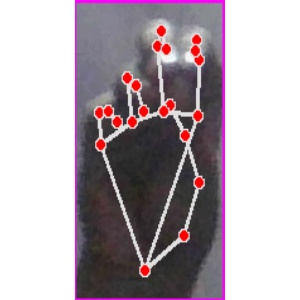
अक्षर: ङ